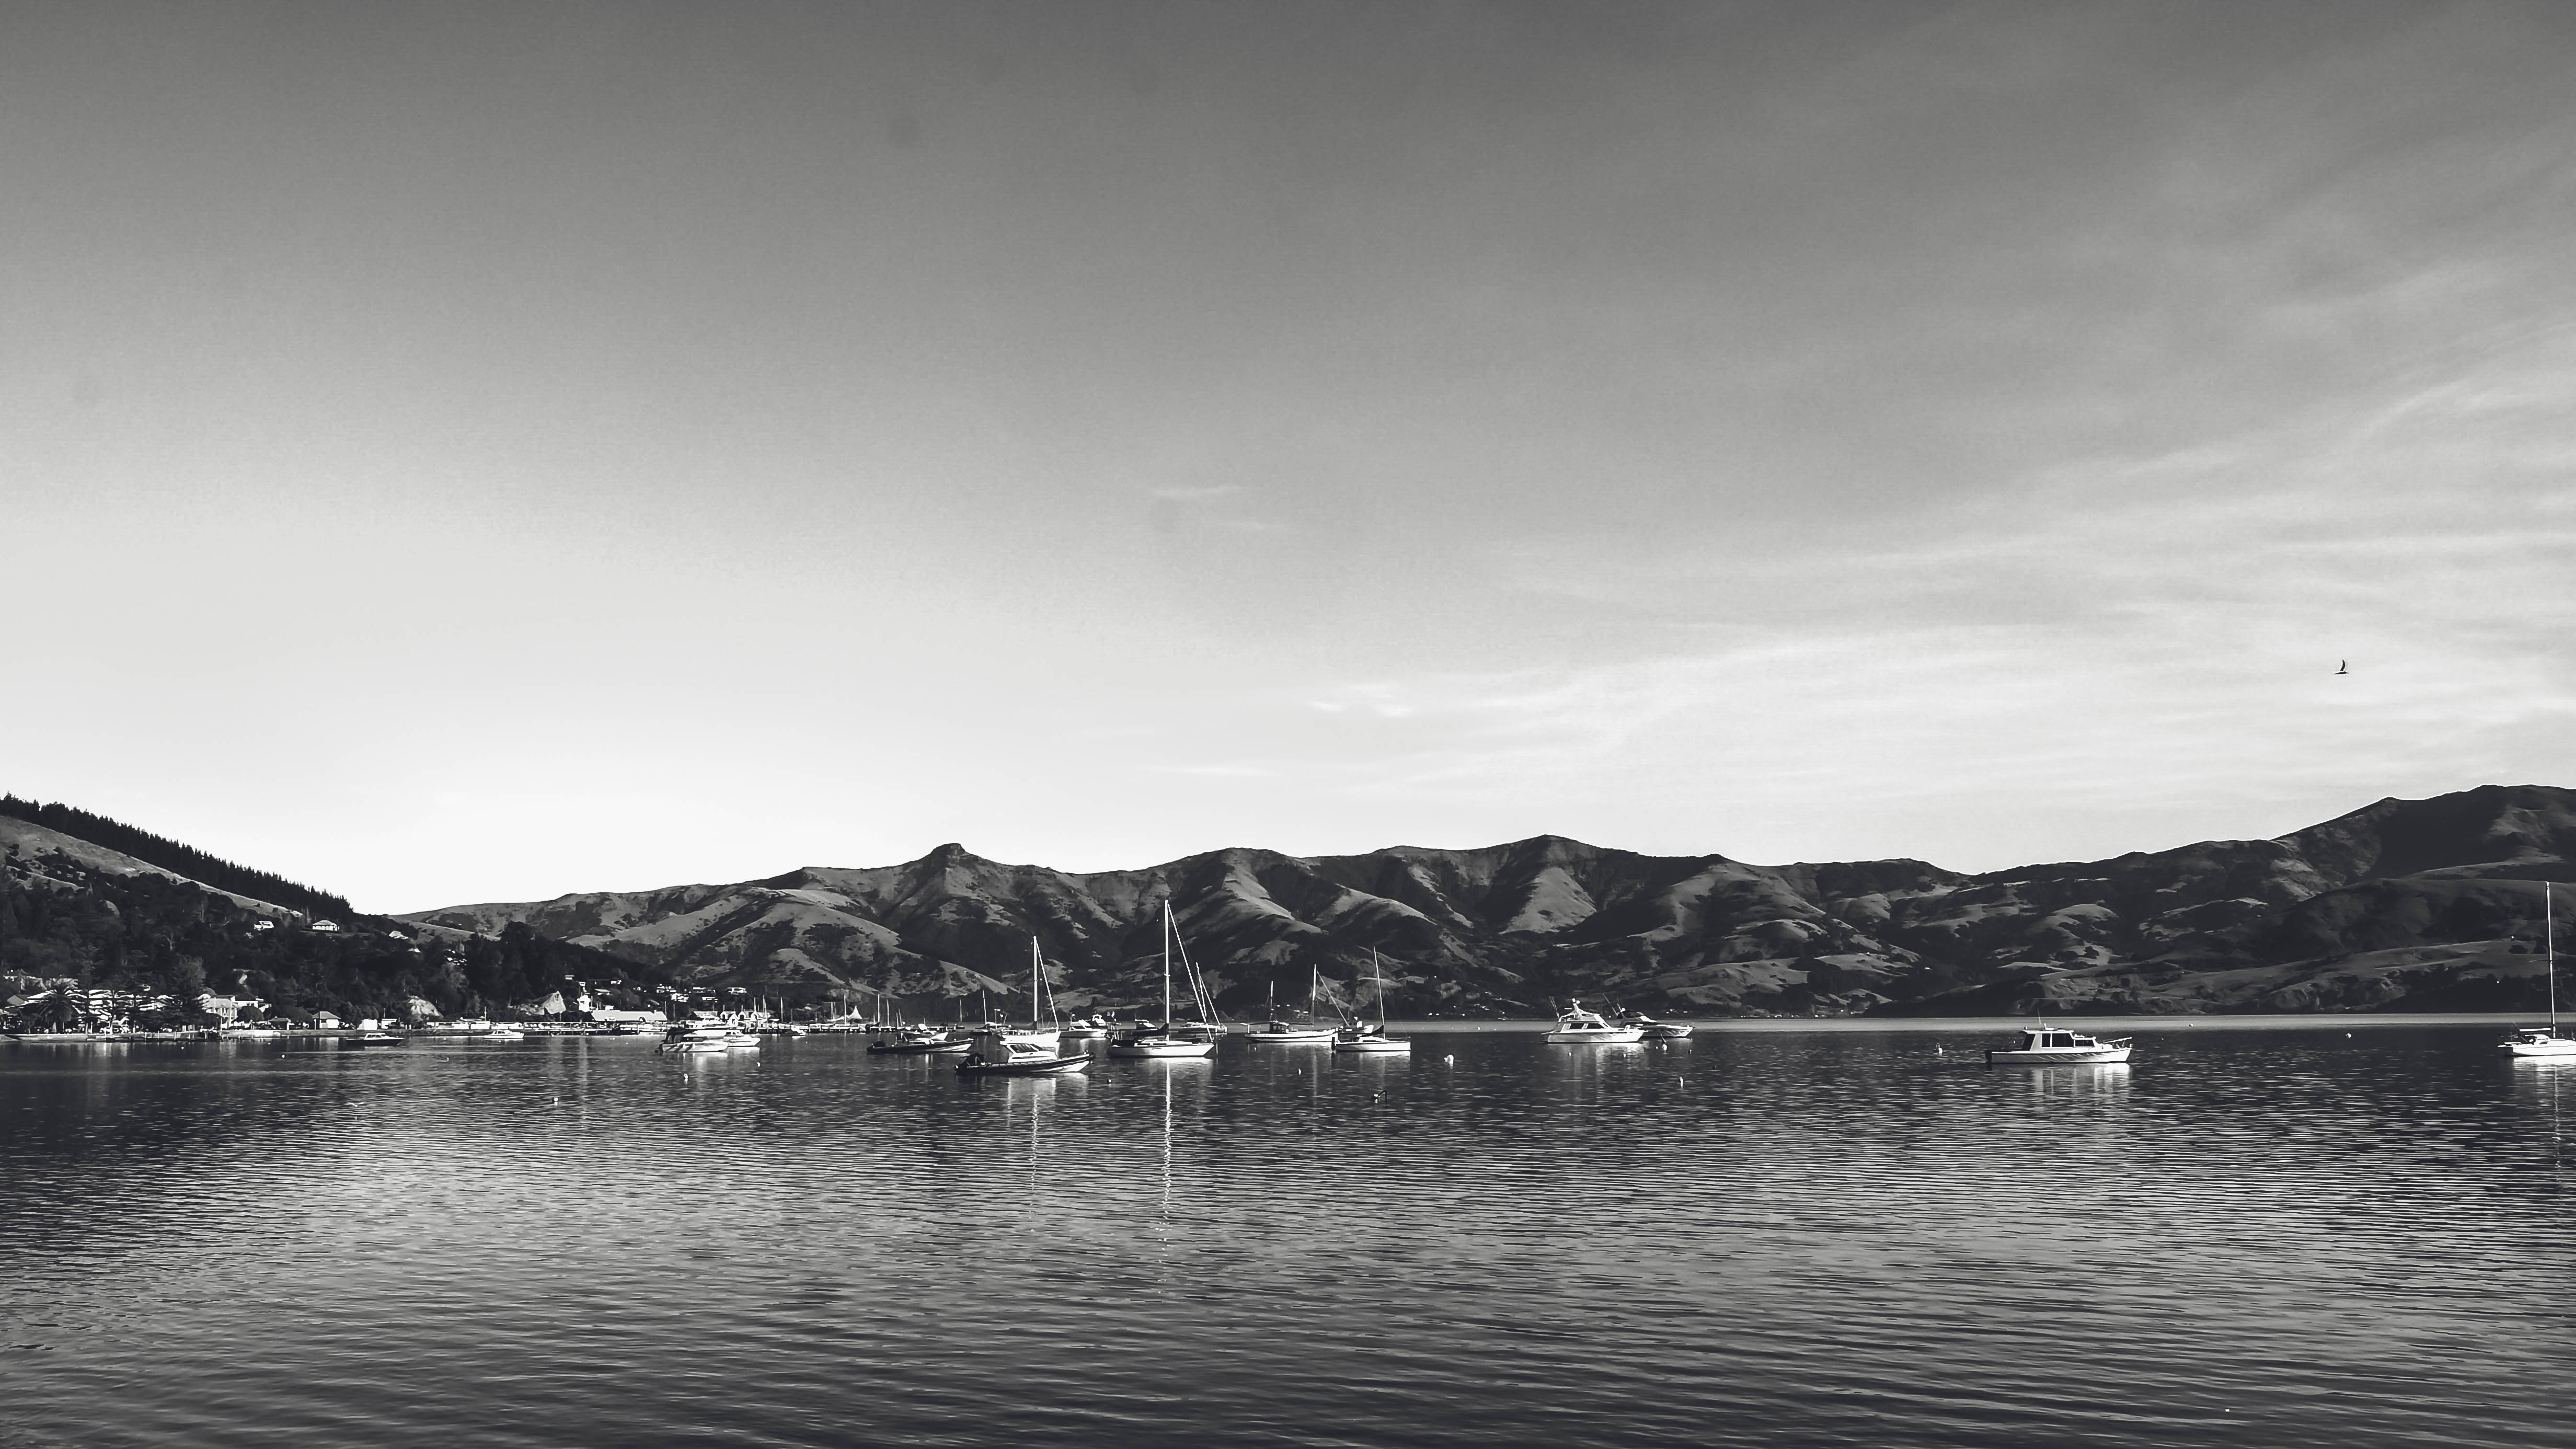
sea, coast, horizon, cloud, black and white, sky, photography, lake, dusk, reflection, vehicle, bay, monochrome, loch, monochrome photography, atmospheric phenomenon